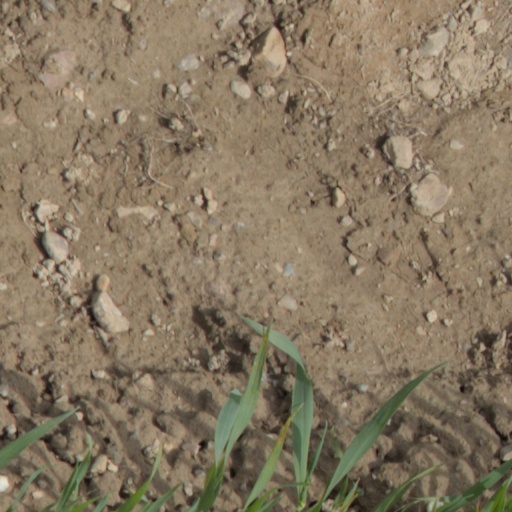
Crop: wheat